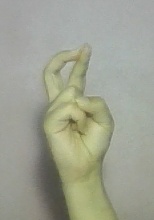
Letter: zay